Glamour (presentation)

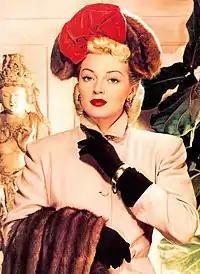
Lana Turner was considered to be a glamorous star.

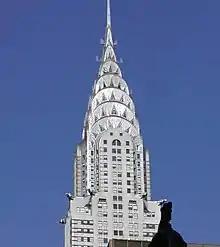
Art deco, as seen here on the Chrysler Building in Midtown Manhattan, is often characterised as glamorous.

In the field of cultural studies, glamour, or glamor, is the impression of attraction or fascination that a particularly luxurious or elegant appearance creates, an impression which intensifies reality. Usually, a person, event, location, technology, or product such as a piece of clothing can be glamorous or add glamour. "Glamour" originally referred to a magic spell, an illusion said to be cast by witches.